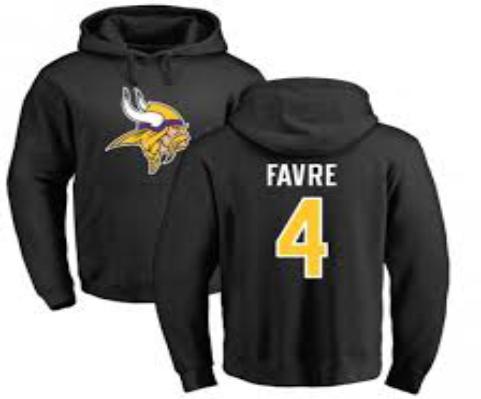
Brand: A. Favre & Fils
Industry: Clothes